Fernando Martín García

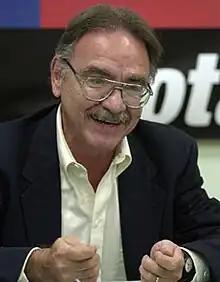

Fernando Martín García is a Puerto Rican politician and former senator. He was a member of the Senate of Puerto Rico from 1989 to 1993, and then from 2001 to 2005.